Sustainable Development Goal 14

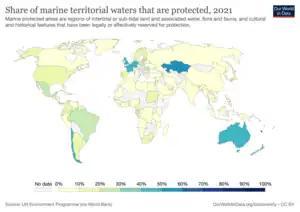
World map for indicator 14.5.1 - Share of marine territorial waters that are protected in 2017.

The full title of Target 14.3 is: "Minimize and address the impacts of ocean acidification, including through enhanced scientific cooperation at all levels".